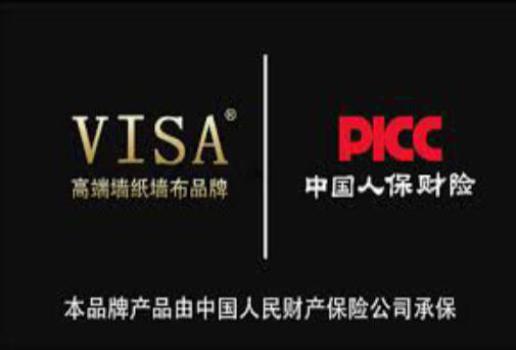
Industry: Others